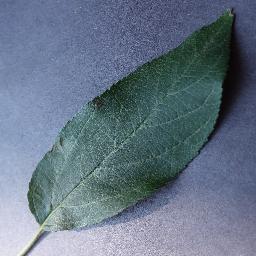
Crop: apple
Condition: healthy